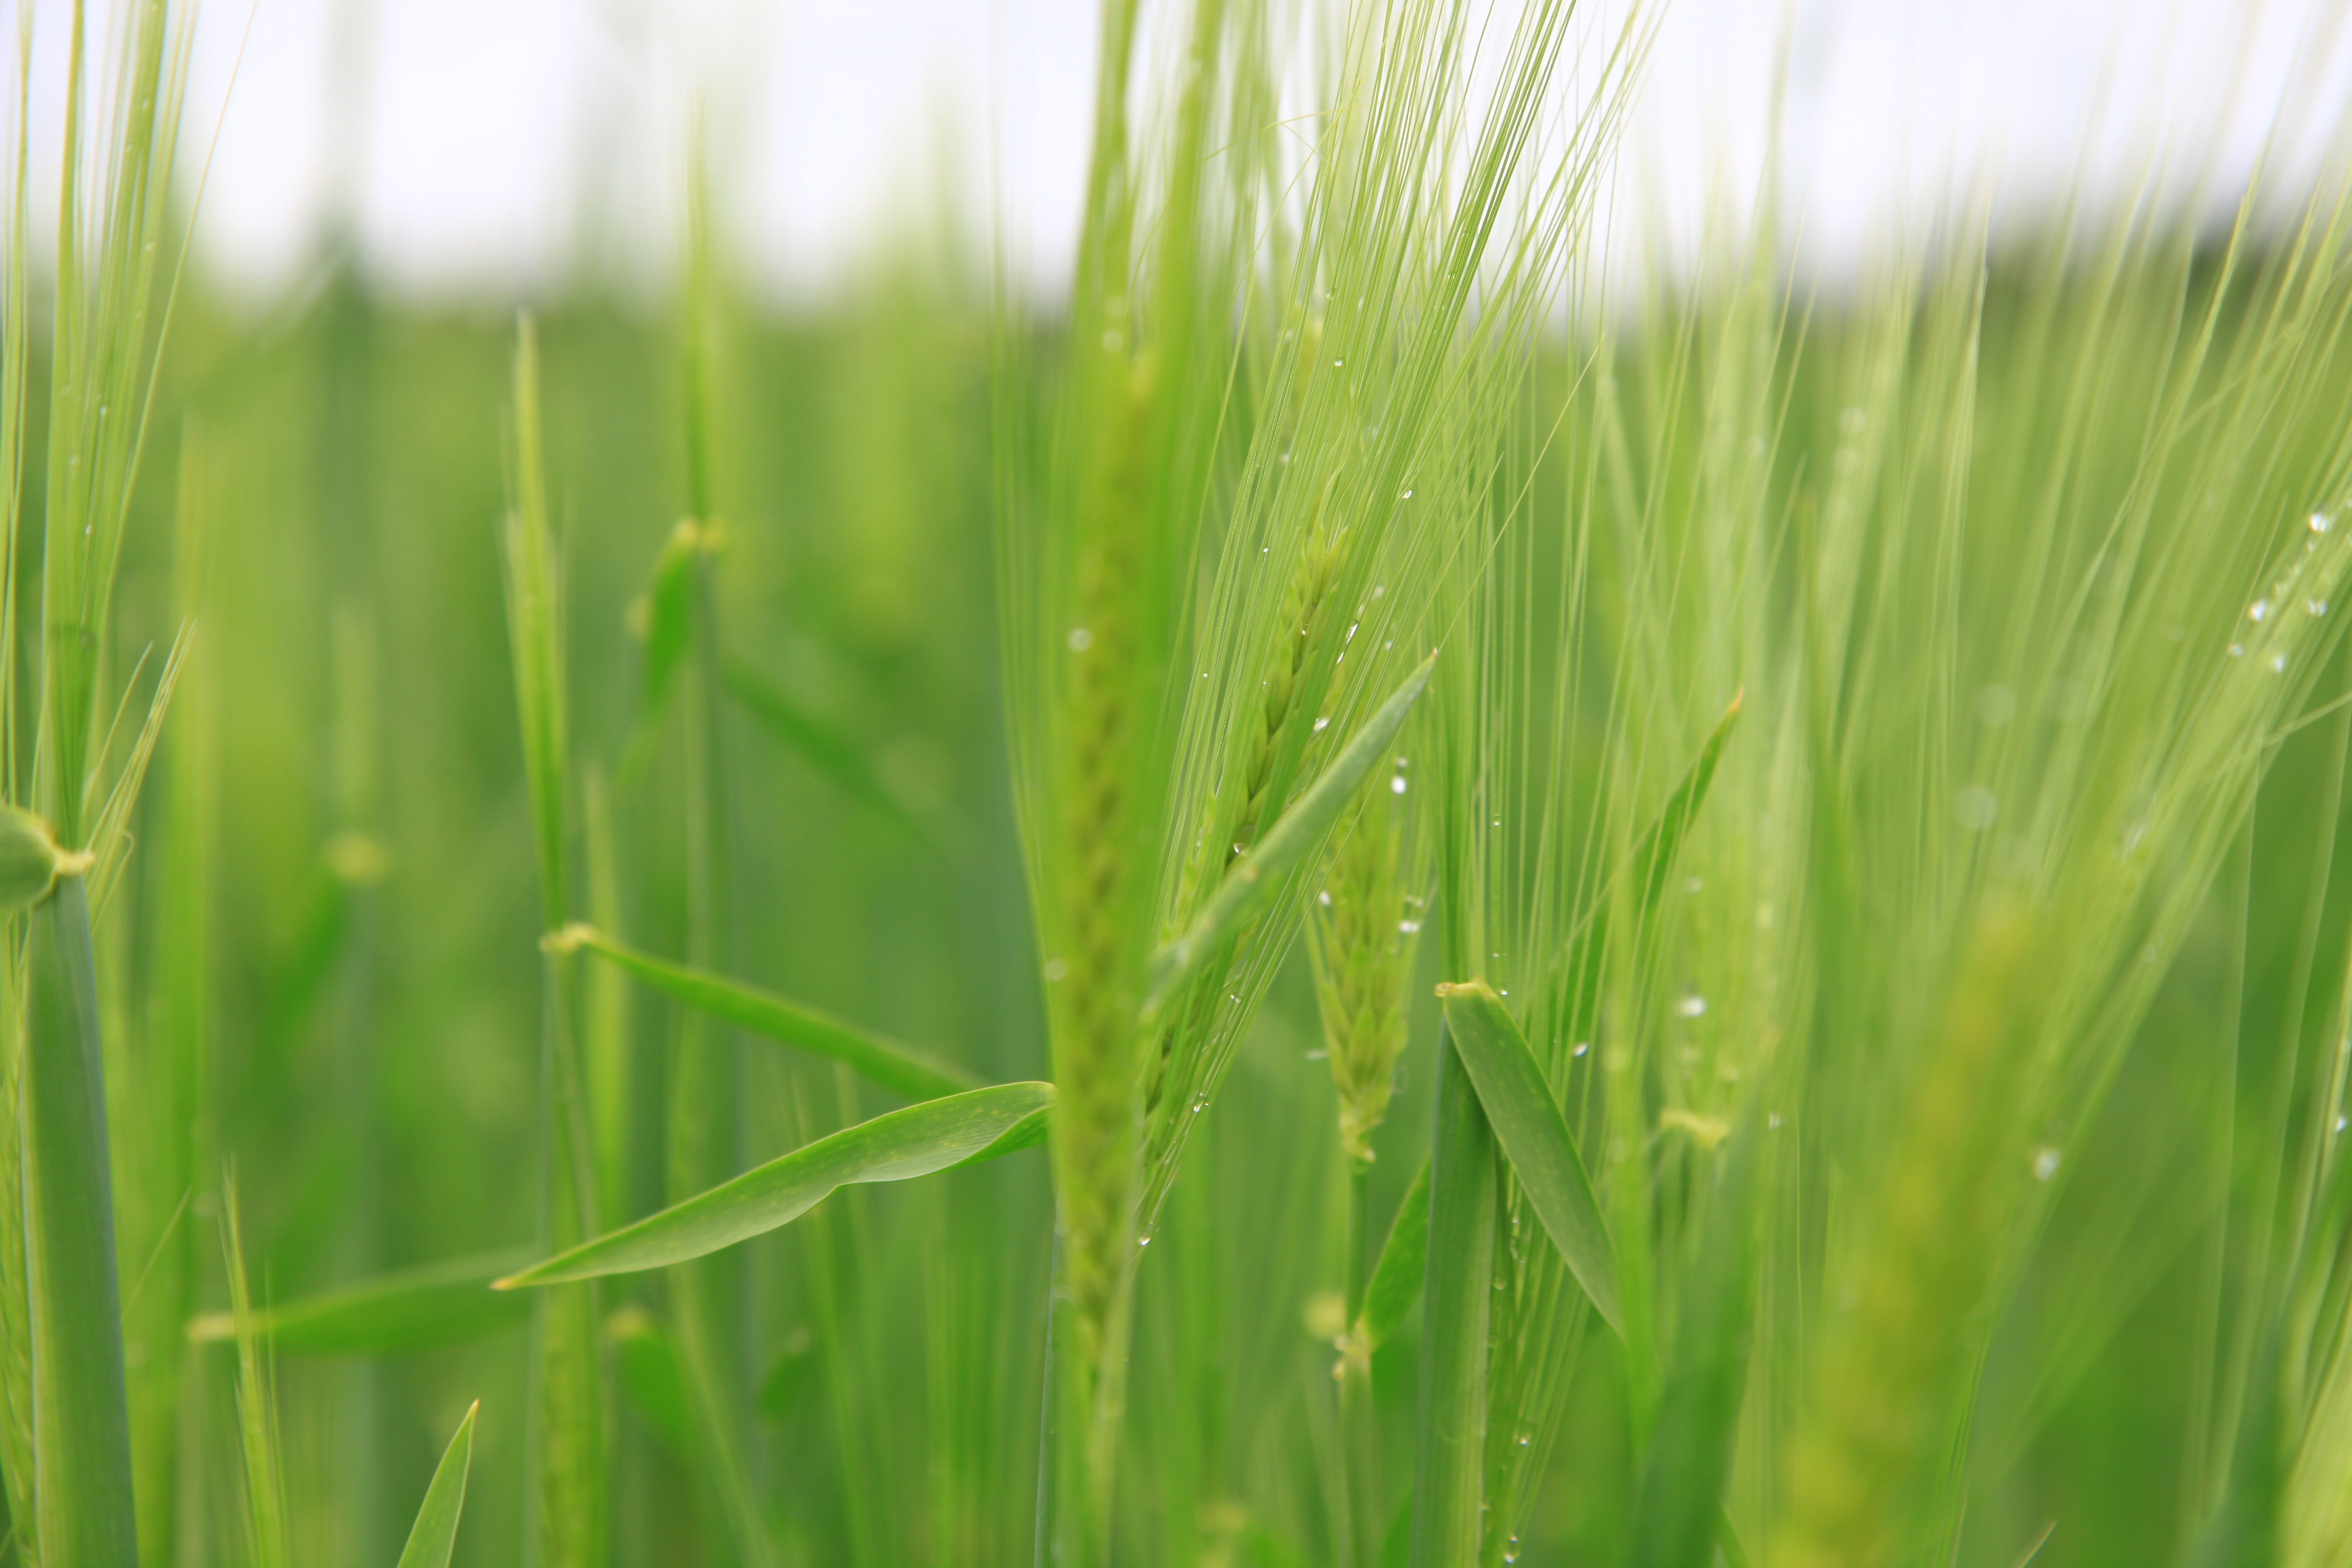
green, grass, vegetation, plant, close up, grass family, water, chrysopogon zizanioides, leaf, terrestrial plant, paddy field, crop, sweet grass, photography, flowering plant, plant stem, wheatgrass, field, hordeum, grassland, poales, sedge family, barley, Elymus repens, meadow